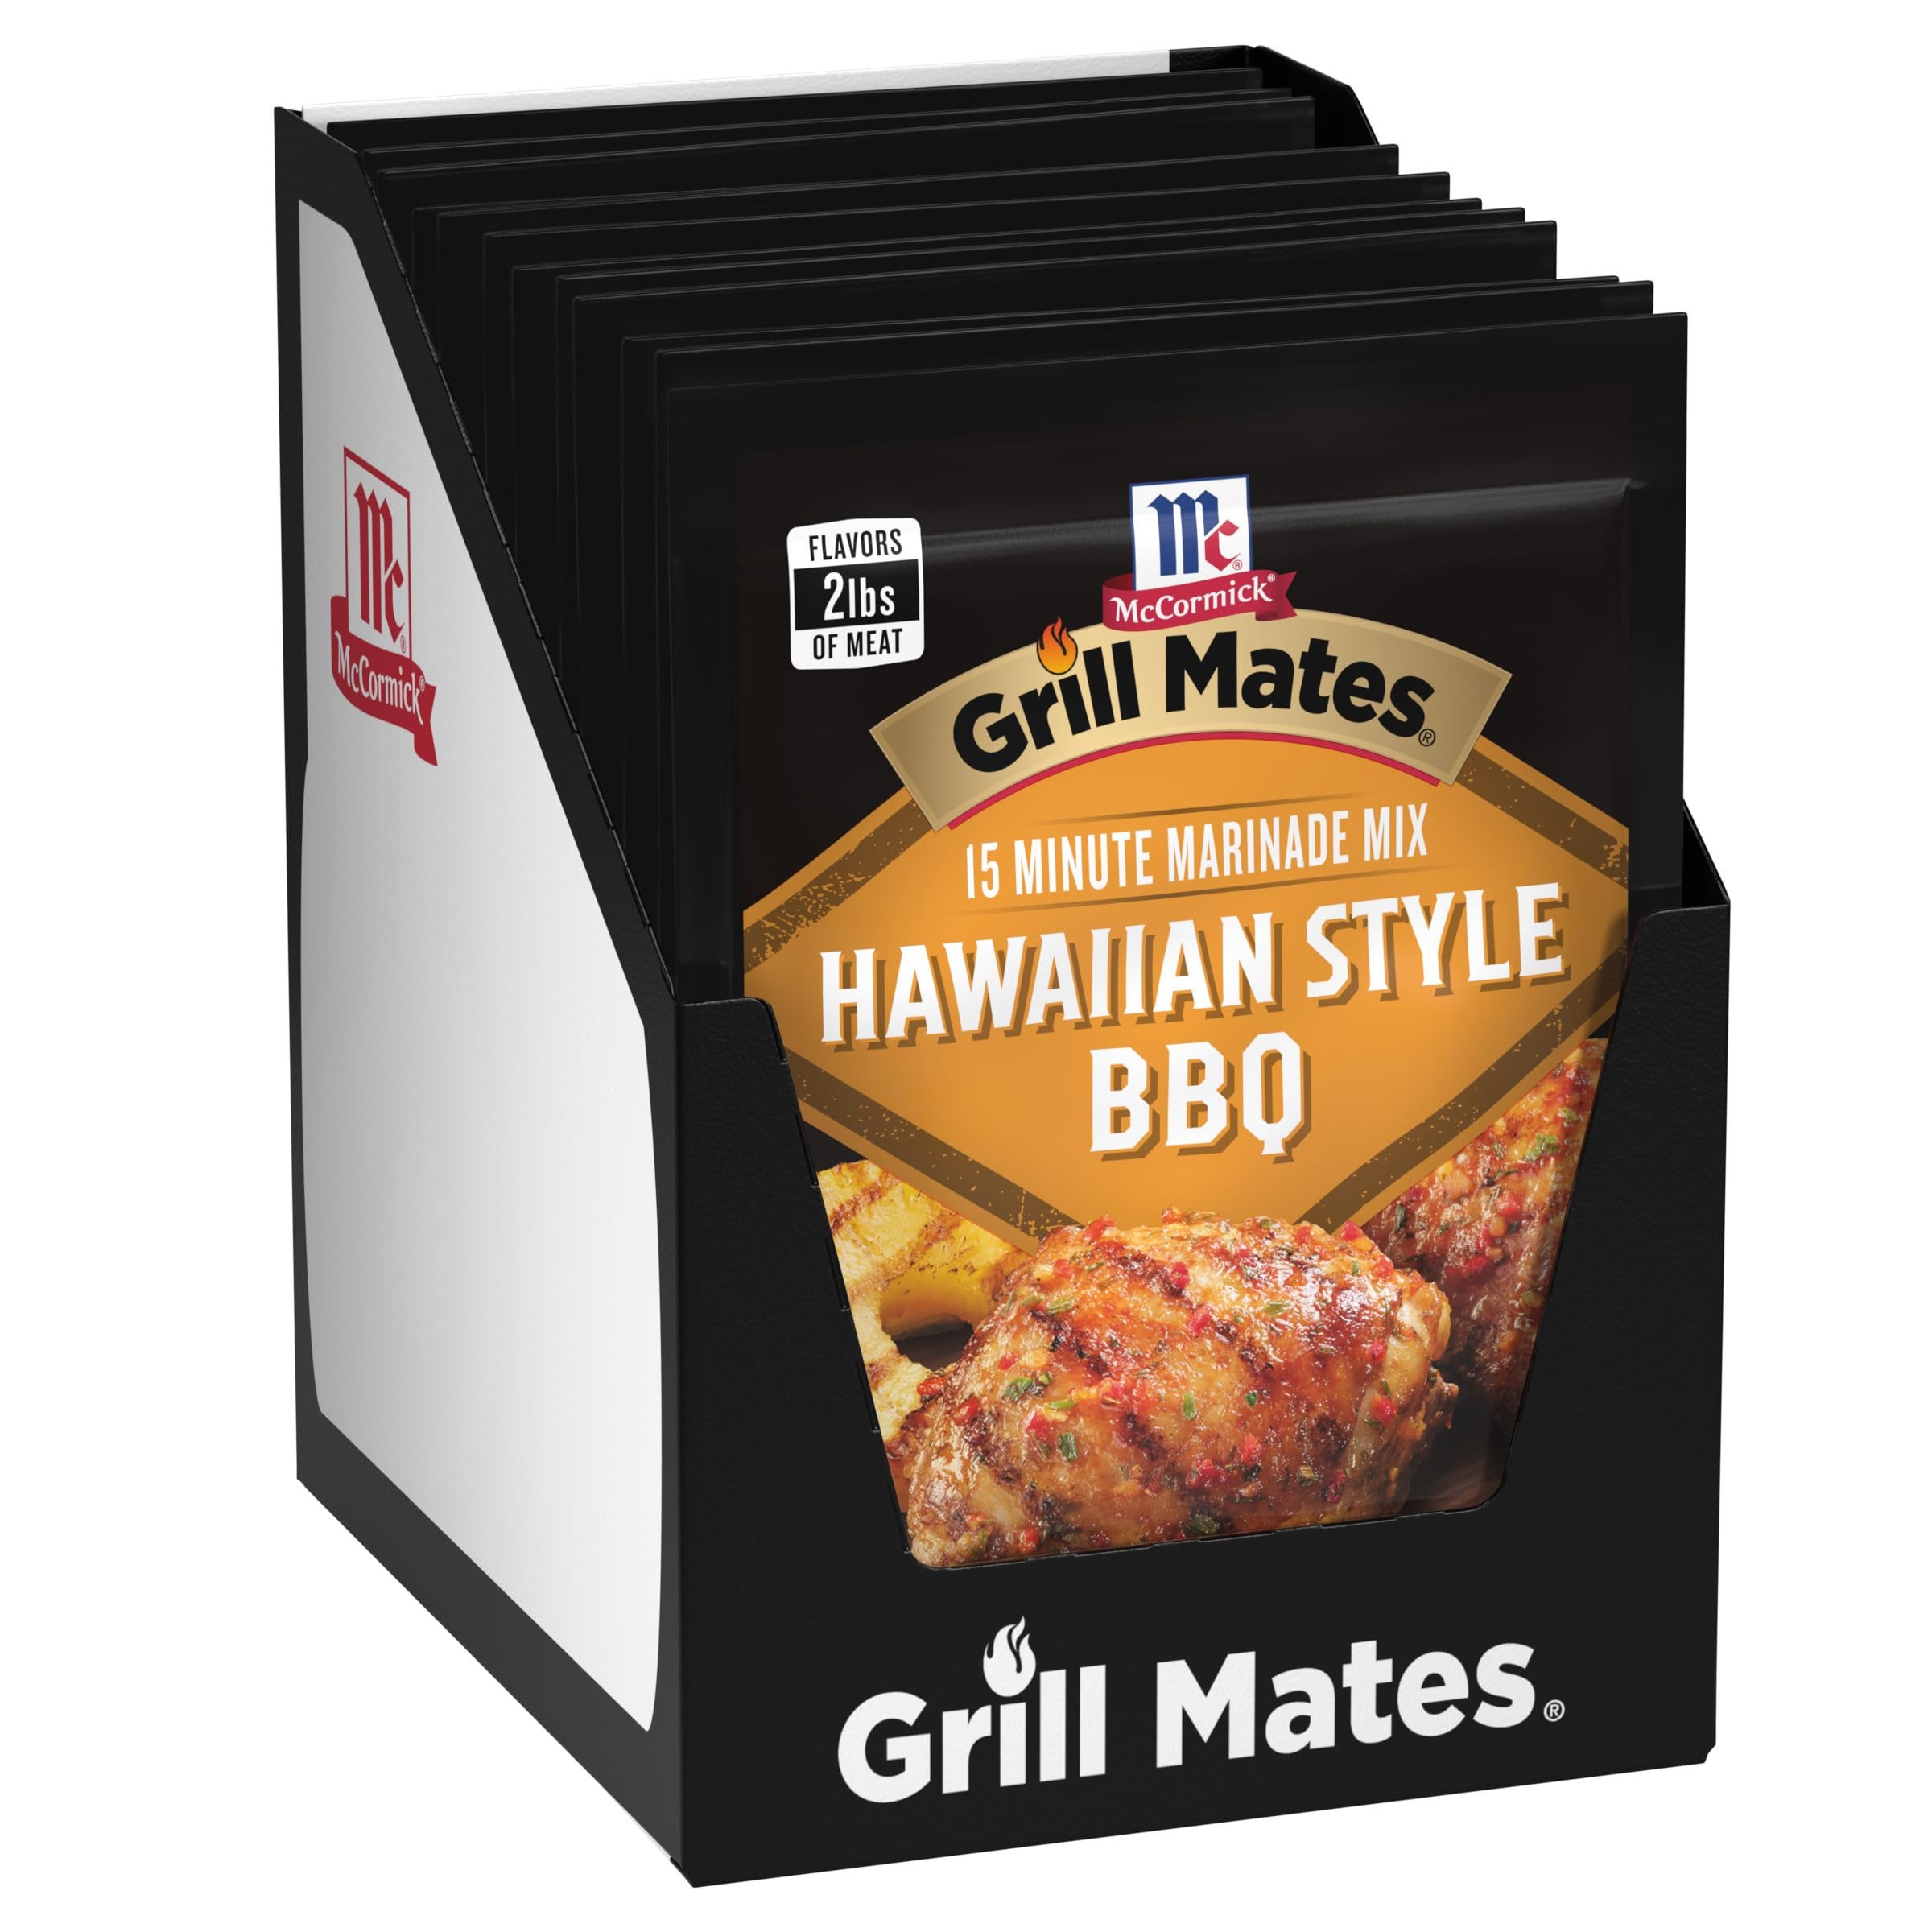
Item Name: McCormick Grill Mates Marinade Mix, Hawaiian Style BBQ, Tropical Hawaiian-Inspired, 15 Minute Marinade for Chicken, Pork, and Seafood, 1.25 oz (Pack of 12)
Bullet Point 1: HAWAIIAN BARBECUE FLAVOR: Hawaiian-style marinade with the savory and fruity flavors of island barbecues.
Bullet Point 2: FLAVORFUL INGREDIENTS: Hawaiian Style BBQ Marinade Mix is a flavorful blend of brown sugar, garlic, onion, pineapple juice, and ginger.
Bullet Point 3: EASY PREPARATION: Mix with oil, cider or white vinegar, and soy sauce. Pour over 2 pounds meat and marinate for 15 minutes before grilling.
Bullet Point 4: CONVENIENT MARINADE FOR ANY MEAT: Use Hawaiian Style BBQ Marinade Mix to add lively flavor to any meat in just 15 minutes. Try on chicken, pork, shrimp, and fish like salmon or tuna steak. Great also for fruit and vegetables.
Bullet Point 5: VERSATILE USE: Hawaiian-style marinade is an easy way to add memorable flavor to all that you’re cooking. Great for the grill as well as for air fried, broiled, or pan seared meals.
Value: 15.0
Unit: Ounce

Price: 1.49